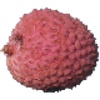
Label: Lychee 1